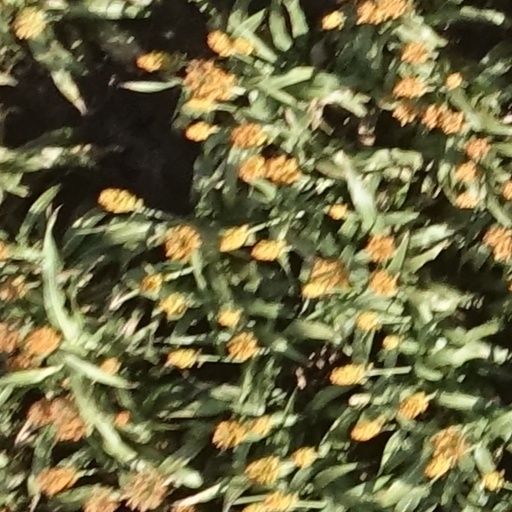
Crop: sorghum